Cyclooxygenase-2

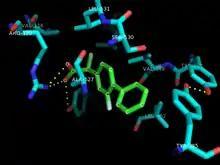
NSAID (non-specific inhibitor of PTGS2 (COX-2)) flurbiprofen (green) bound to PTGS2 (COX-2). Flurbiprofen is stabilized via hydrophobic interactions and polar interactions (Tyr-355 and Arg-120).

PTGS2 (COX-2) is unexpressed under normal conditions in most cells, but elevated levels are found during inflammation. PTGS1 (COX-1) is constitutively expressed in many tissues and is the predominant form in gastric mucosa and in the kidneys. Inhibition of PTGS1 (COX-1) reduces the basal production of cytoprotective PGE and PG1 in the stomach, which may contribute to gastric ulceration. Since PTGS2 (COX-2) is generally expressed only in cells where prostaglandins are upregulated (e.g., during inflammation), drug-candidates that selectively inhibit PTGS2 (COX-2) were suspected to show fewer side-effects but proved to substantially increase risk for cardiovascular events such as heart attack and stroke. Two different mechanisms may explain contradictory effects. Low-dose aspirin protects against heart attacks and strokes by blocking PTGS1 (COX-1) from forming a prostaglandin called thromboxane A2. It sticks platelets together and promotes clotting; inhibiting this helps prevent heart disease. On the other hand, PTGS2 (COX-2) is a more important source of prostaglandins, particularly prostacyclin which is found in blood vessel lining. Prostacyclin relaxes or unsticks platelets, so selective COX-2 inhibitors (coxibs) increase risk of cardiovascular events due to clotting.